List of Celtic festivals

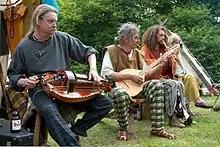
Keltfest in 2010

Celtic festivals celebrate Celtic culture, which in modern times may be via dance, Celtic music, food, Celtic art, or other mediums. Ancient Celtic festivals included religious and seasonal events such as bonfires, harvest festivals, storytelling and music festivals, and dance festivals. This list includes Celtic festivals held throughout the world.